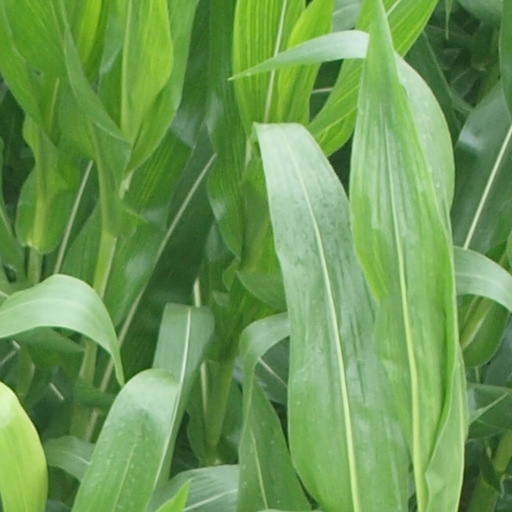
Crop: maize; corn